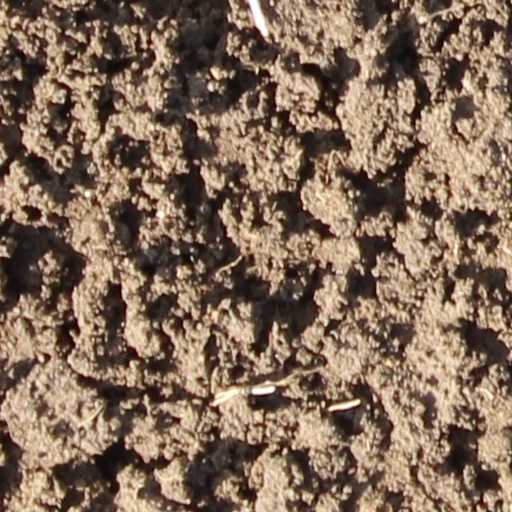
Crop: wheat